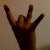
The image shows a hand gesture representing the number 8 in Indian Sign Language.